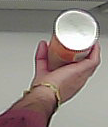
Product: pringles_paprika